A. J. Verel

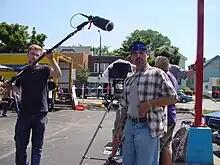
On film shootings "Poultrygeist"

A.J. Verel (born March 2) is an American kickboxer, martial artist, actor, stuntman raised in South Buffalo, NY.